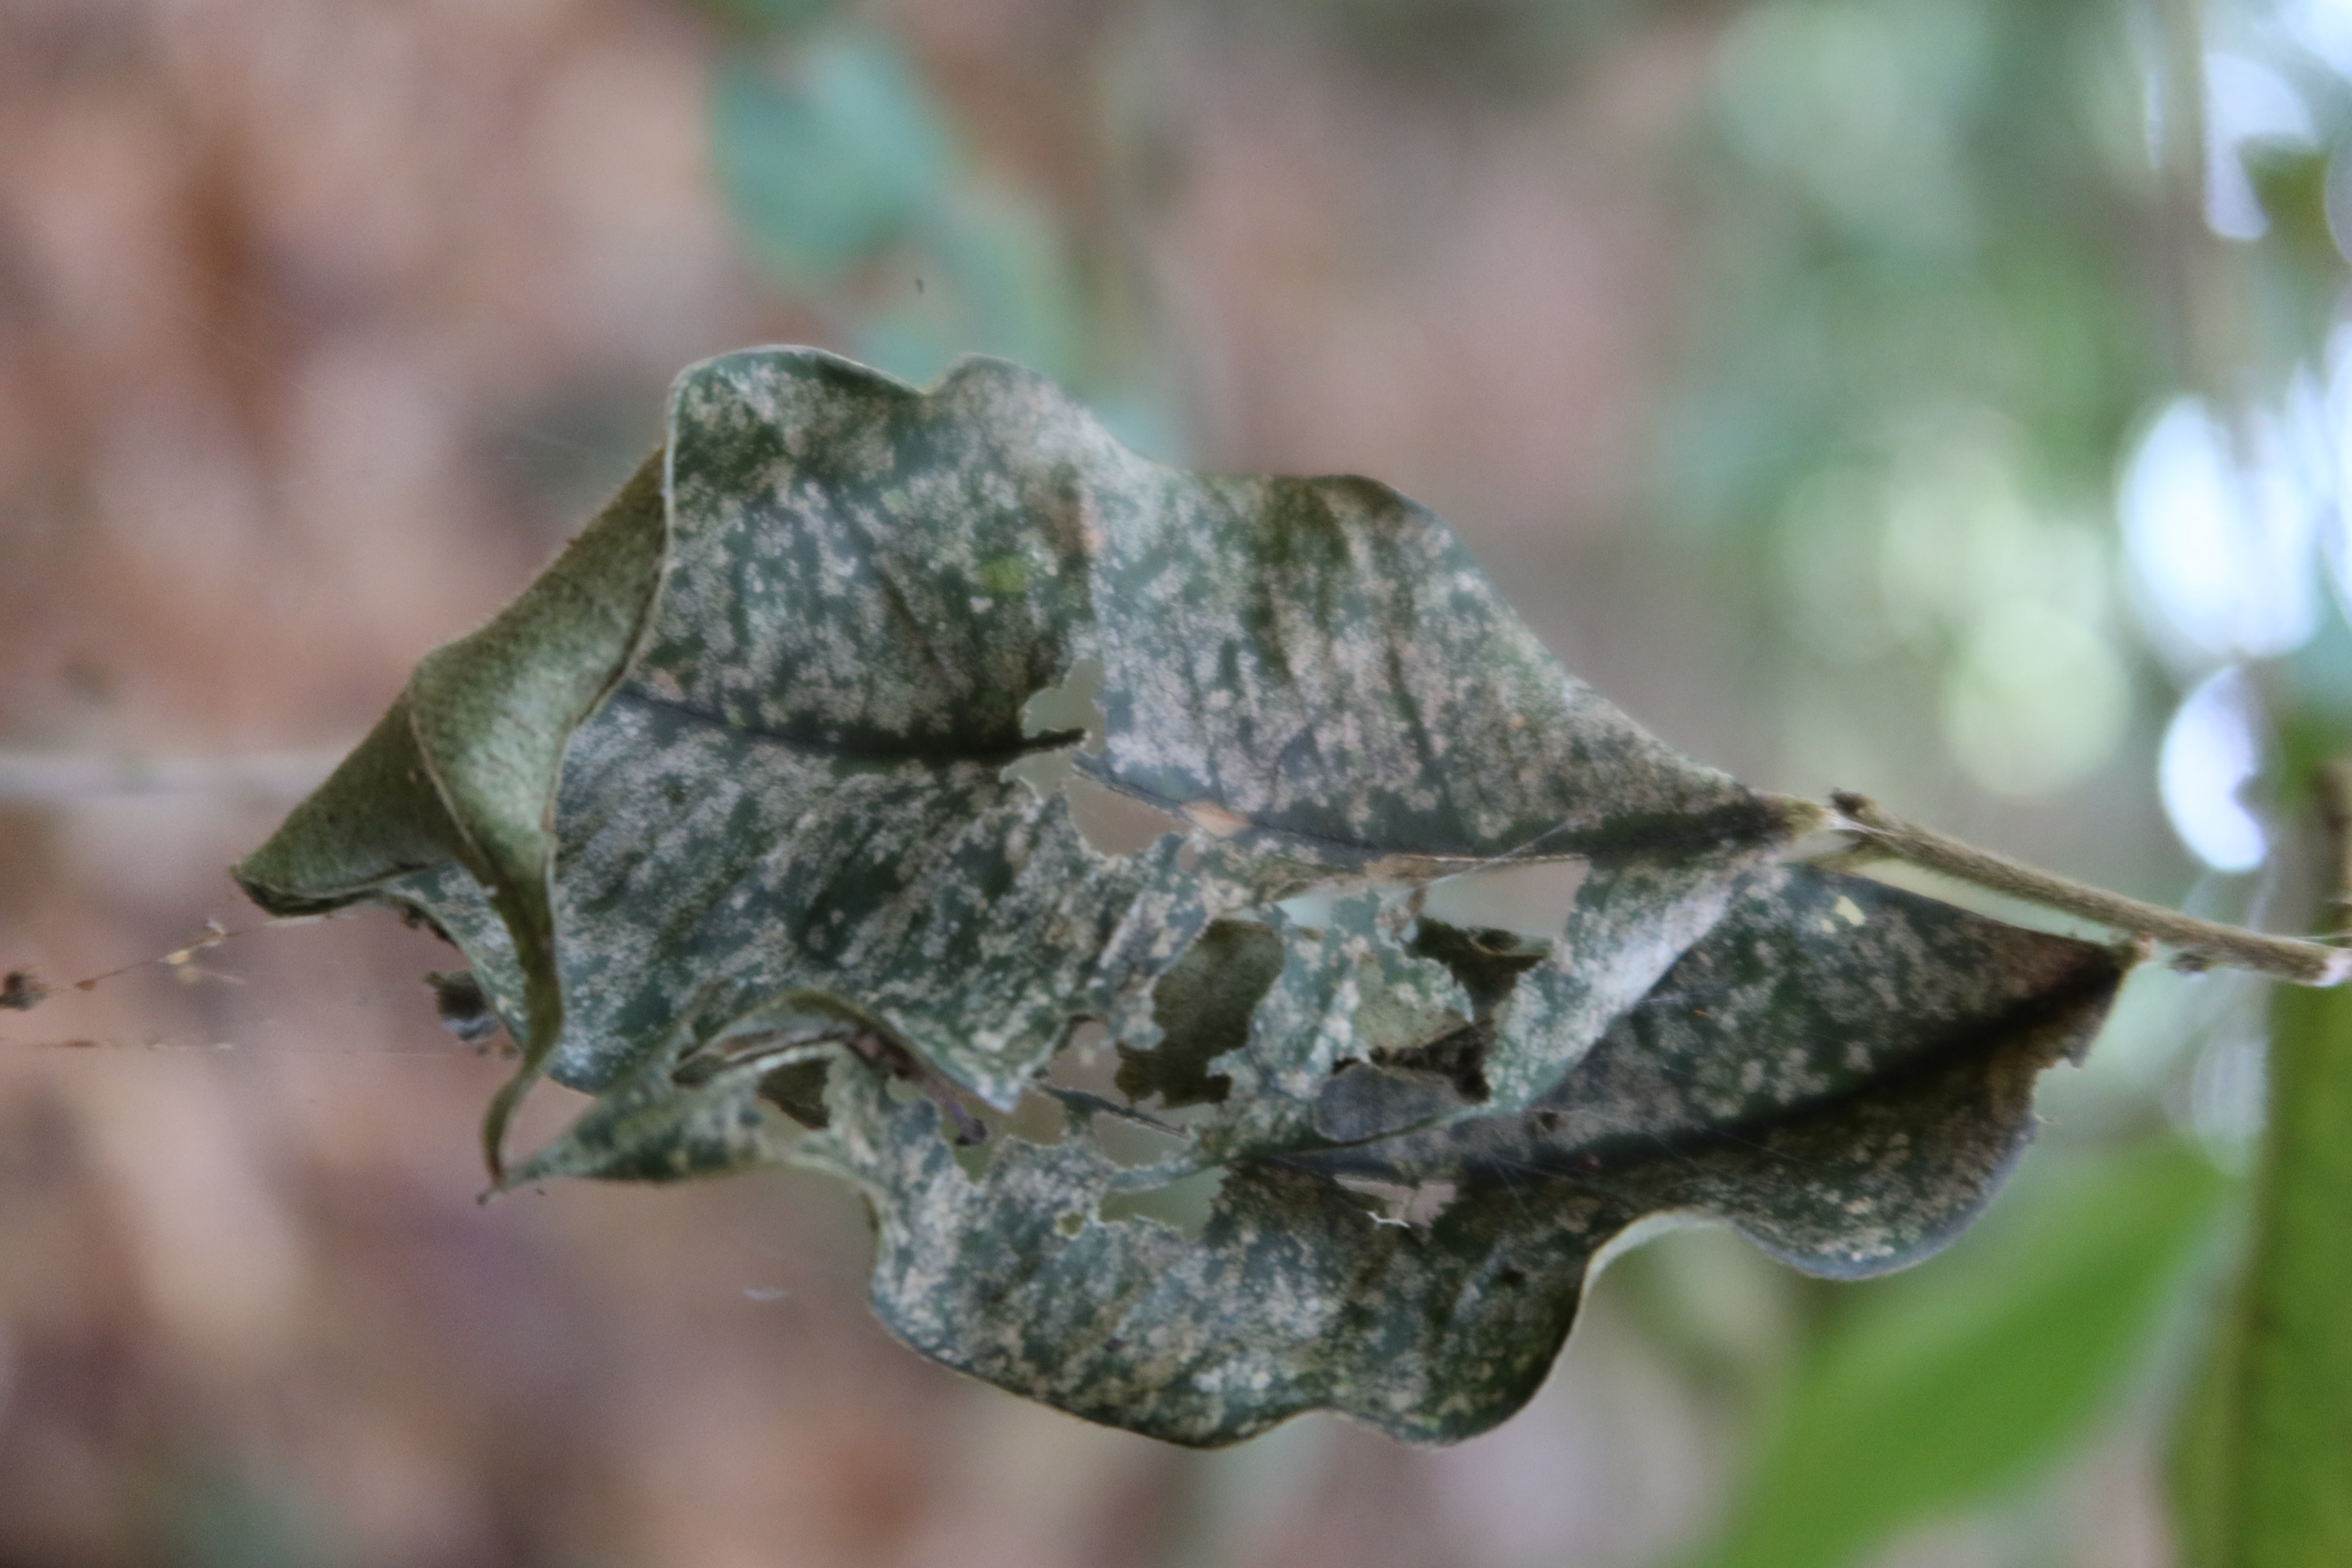
Label: Powdery mildew